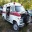
Label: ambulance